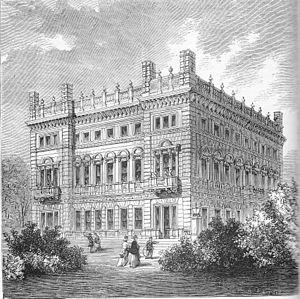
Bridgewater House est situé à côté du palais St. James à Londres en Angleterre.
Scroop Egerton, 1ᵉʳ duc de Bridgwater, également connu sous le nom de vicomte Brackley et de comte de Bridgwater, est un courtisan et pair anglais.
Le titre de comte de Bridgwater a été créé deux fois dans la pairie d'Angleterre.